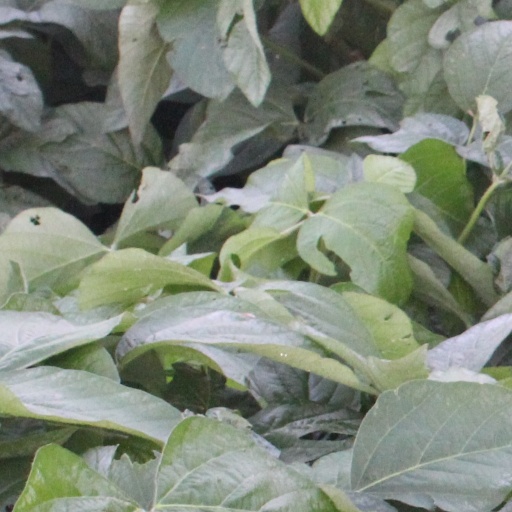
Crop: soybean